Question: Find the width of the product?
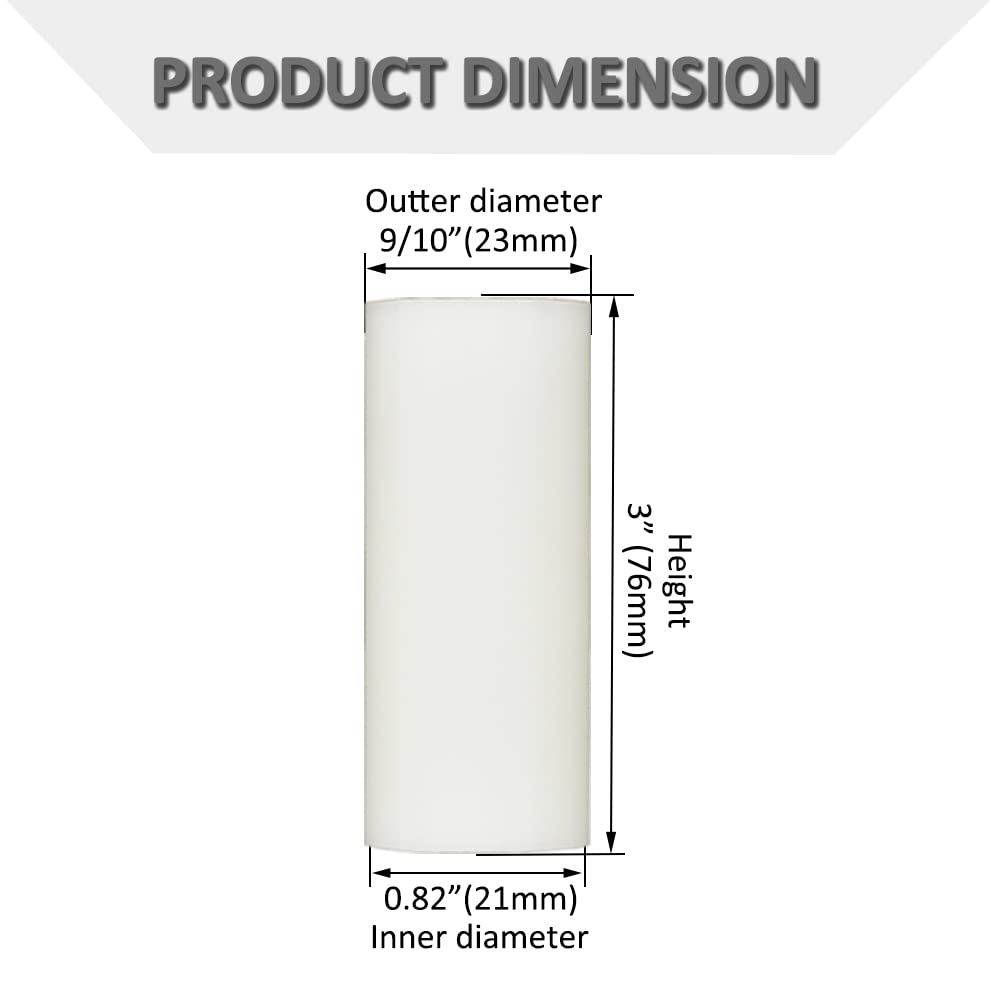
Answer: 23.0 millimetre